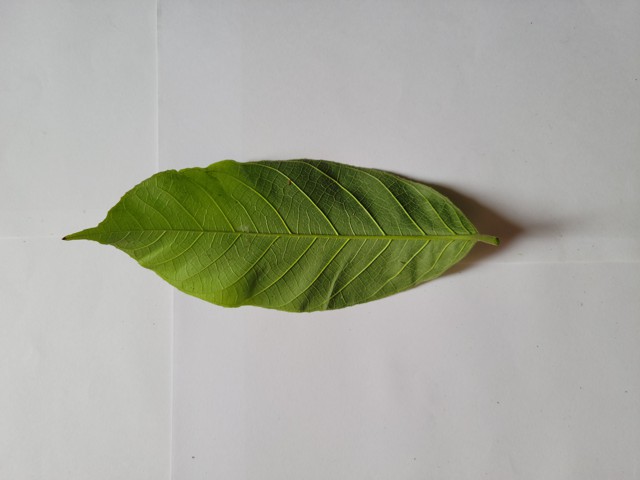
Plant: chapalish